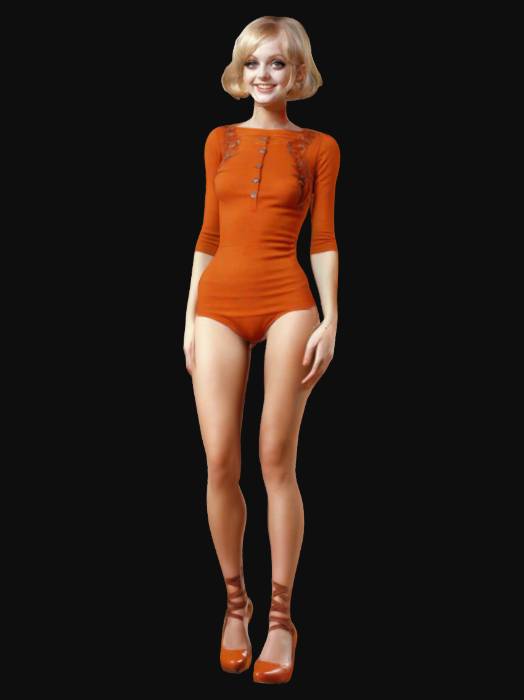
미적 점수 (1~10점): 5